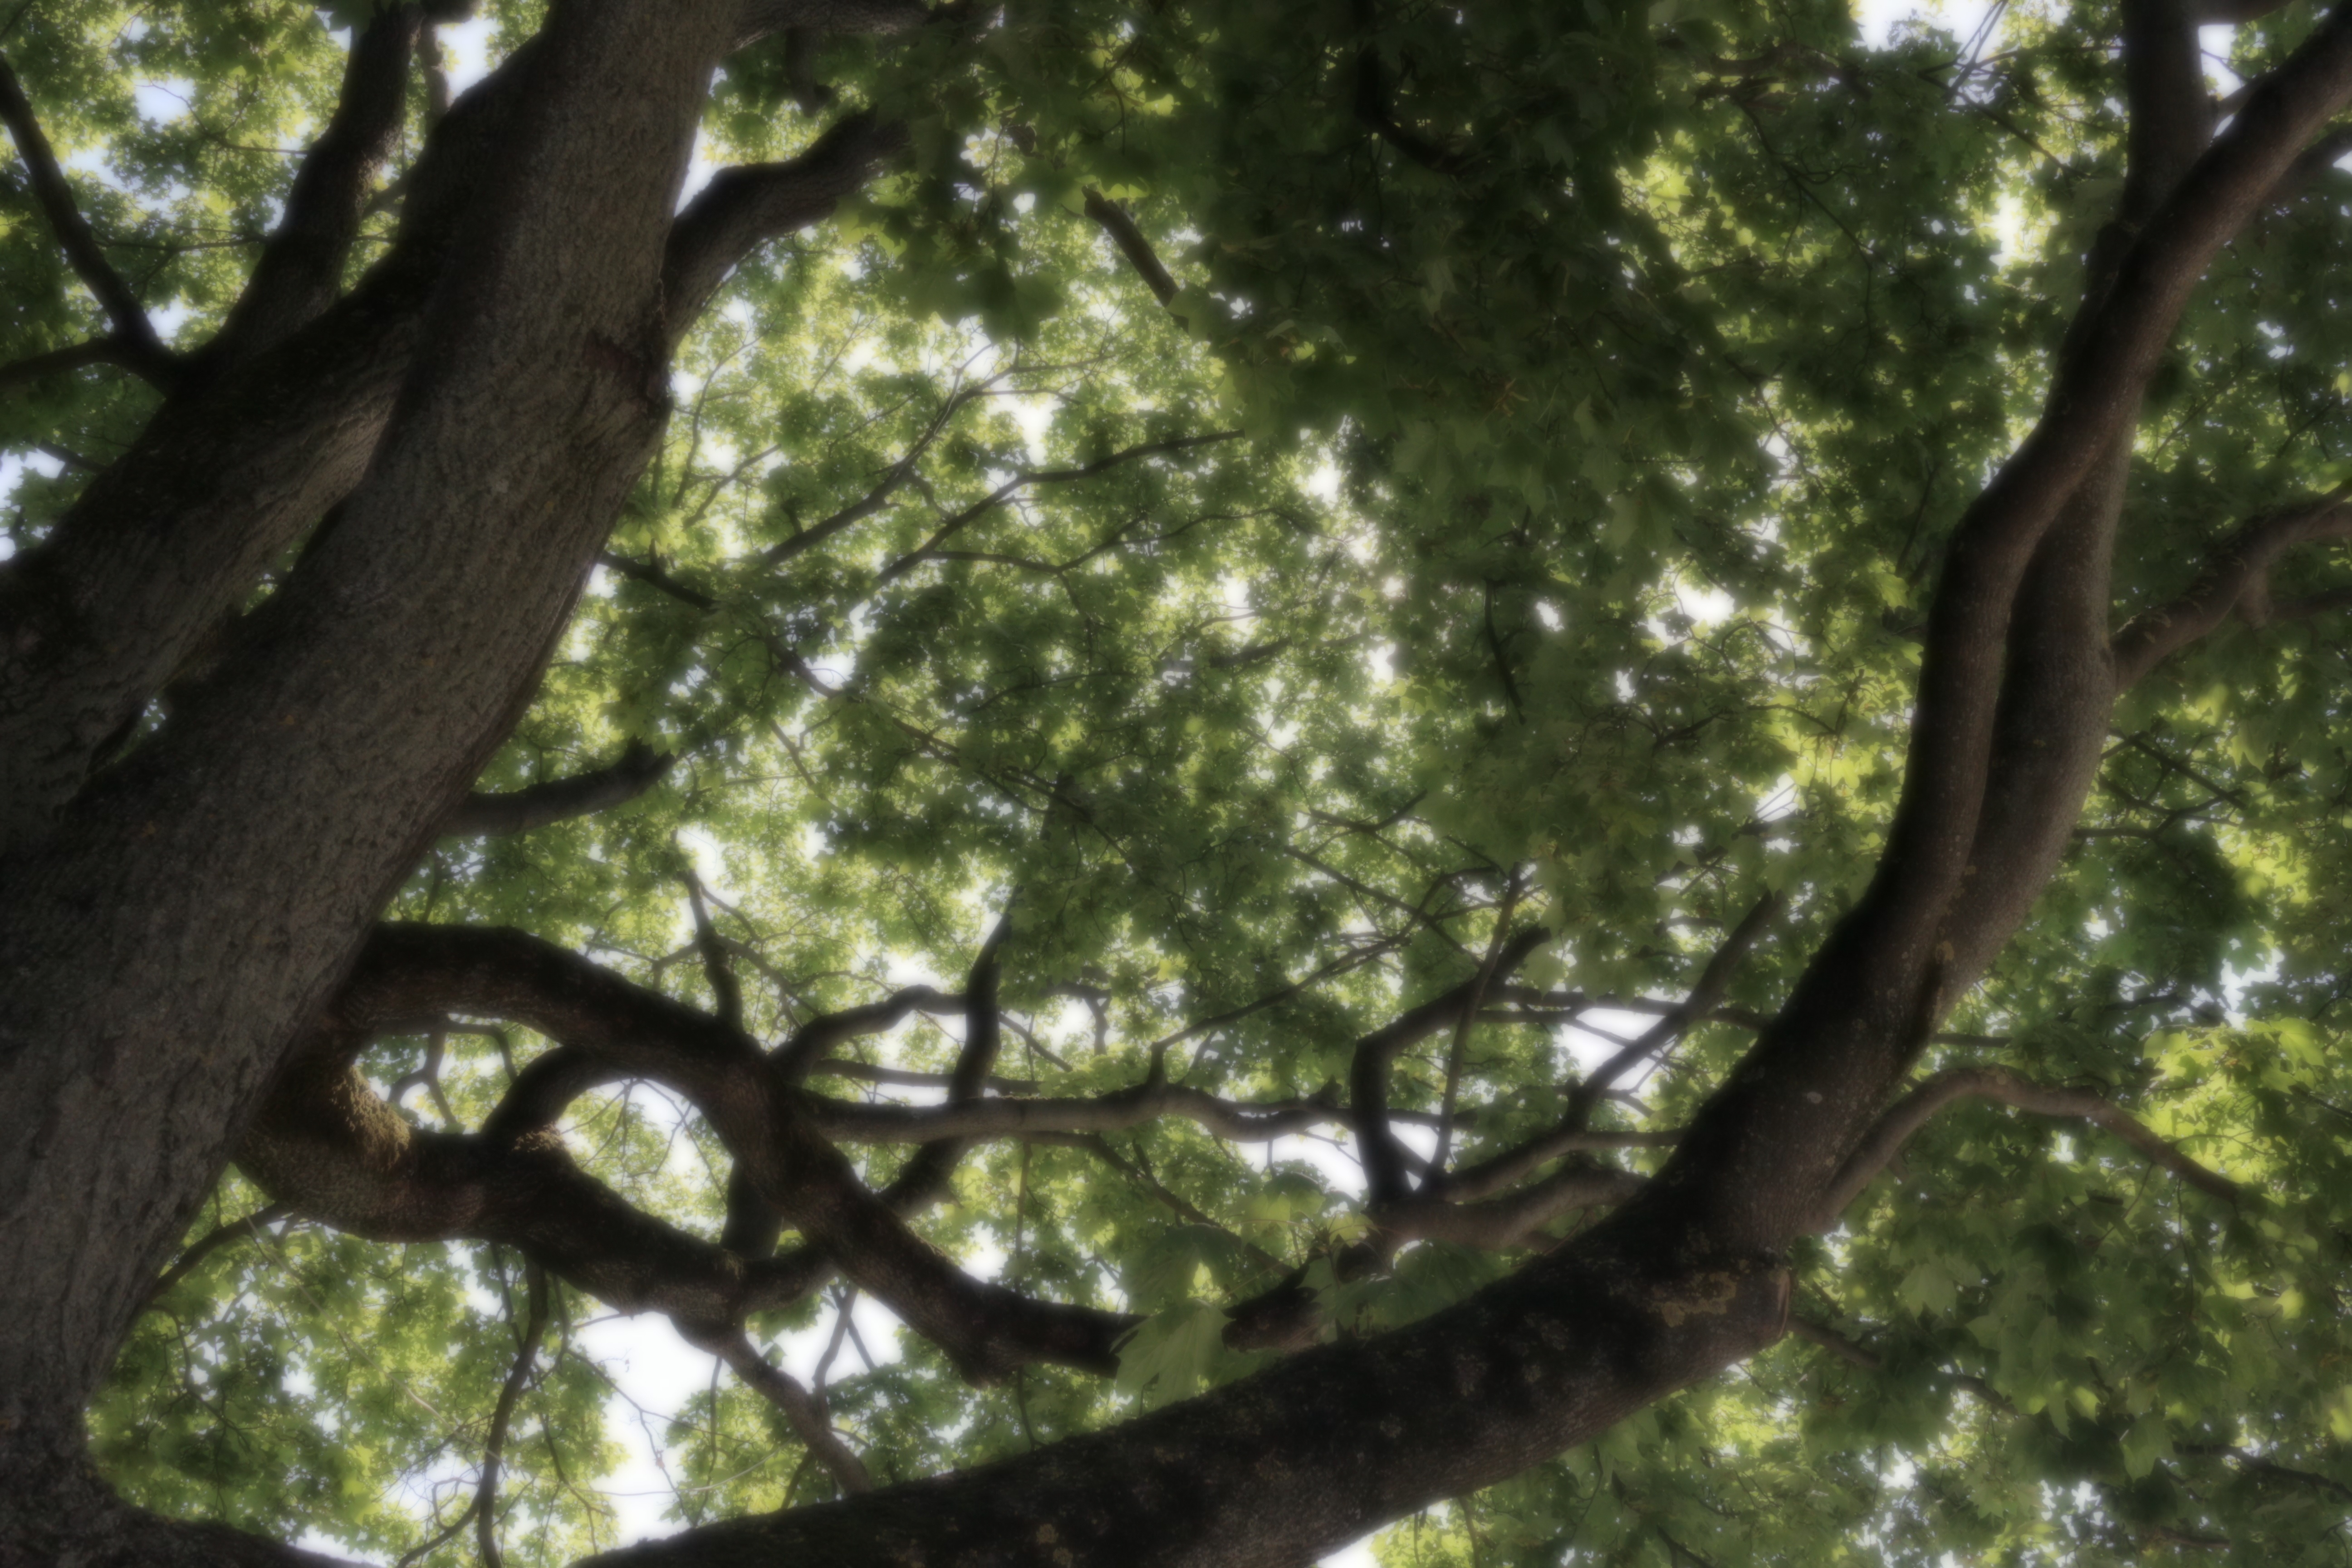
tree, nature, forest, branch, plant, sunlight, leaf, flower, trunk, green, jungle, botany, flora, rainforest, deciduous, woodland, habitat, old growth forest, natural environment, woody plant, land plant